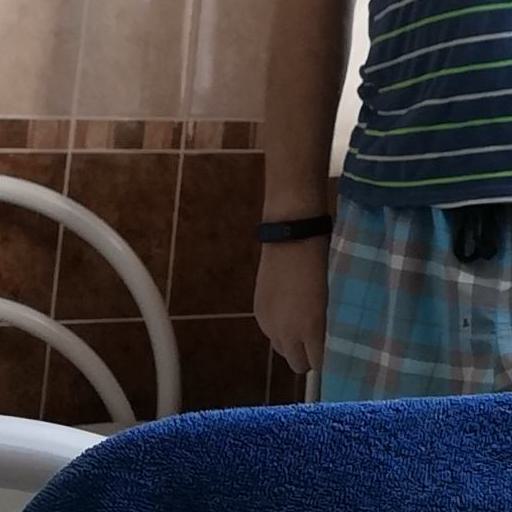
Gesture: no_gesture